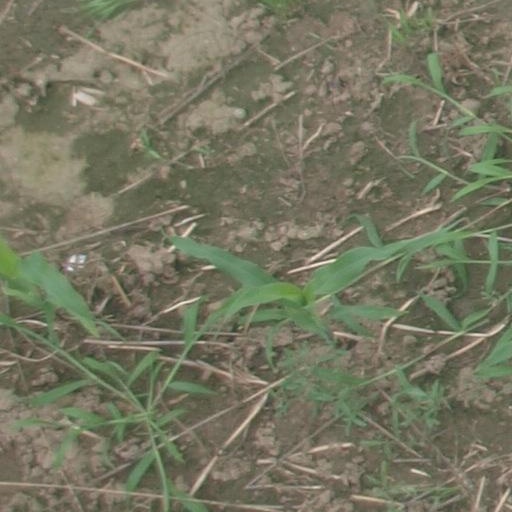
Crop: maize; corn